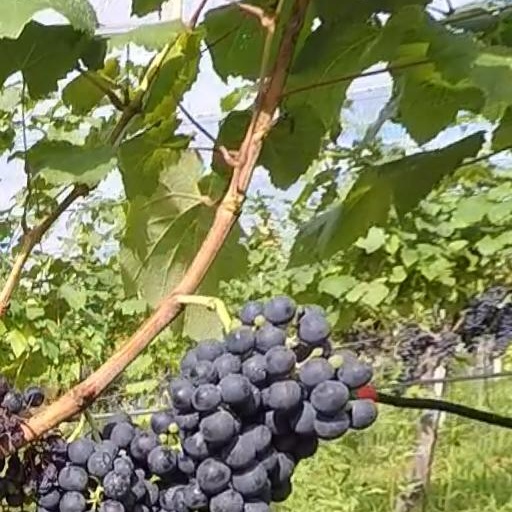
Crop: grape